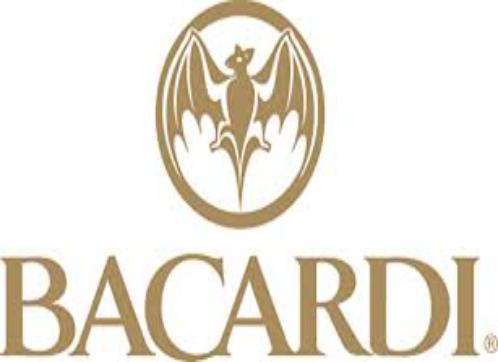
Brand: Bacardi
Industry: Food